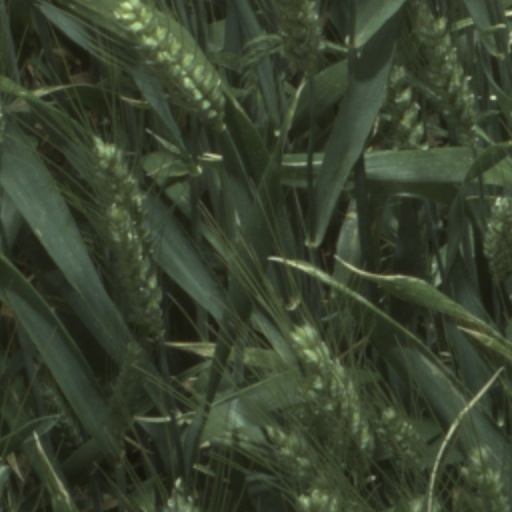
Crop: wheat